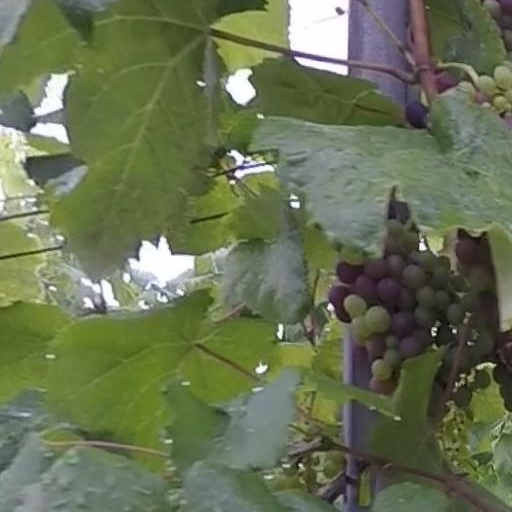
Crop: grape